Raj Thackeray

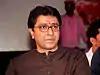

Raj Shrikant Thackeray (Marathi pronunciation: ], born Swararaj Shrikant Thackeray; 14 June 1968) is an maharashtra politician and the founding chairperson of Maharashtra Navnirman Sena (MNS), a regional political party. He is the nephew of Balasaheb Thackeray.